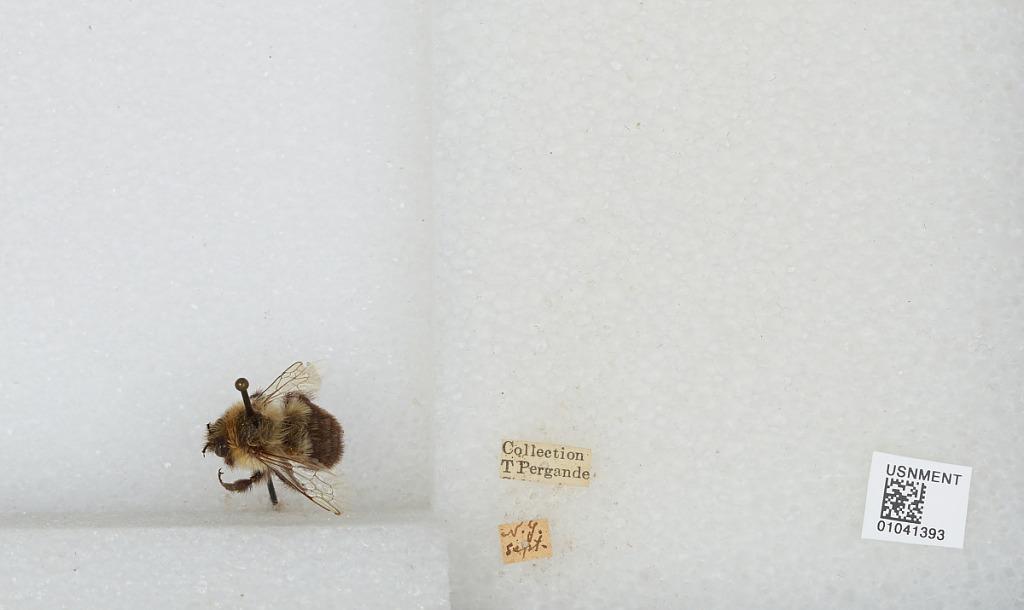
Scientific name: Bombus sp.
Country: United States
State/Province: New York